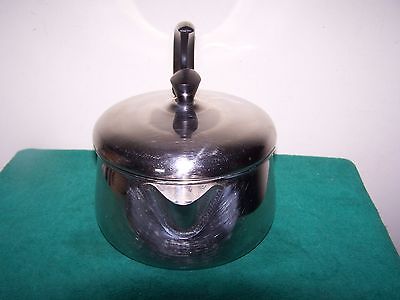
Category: kettle